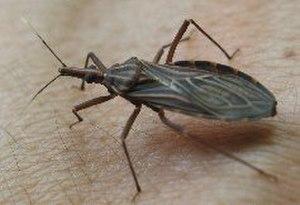
Rhodnius est un genre d'insectes hétéroptères appartenant à la sous-famille des Triatominae, important vecteur de la maladie de Chagas.